Teatro Nacional Cervantes

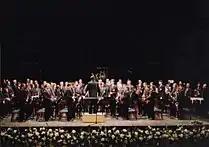
The stage in the María Guerrero Salon.

The Cervantes Theatre of Buenos Aires owes its existence, in part, to the 1897 relocation to Argentina of Spanish theatre producer María Guerrero and her company, who popularized professional stage theatre in Argentina. A commercial success at the Teatro Odeón, her adaptations of classics in Spanish literature took her to theatres nationwide. Following the opening of a number of large, ornate opera houses and stage theatres in Argentina, Guerrero and her husband, Fernando Díaz de Mendoza, set aside a share of their fortune in 1918 for the creation of their own grand theatre house. The project caught the attention of both local high society and the King of Spain, Alfonso XIII, who collaborated with its construction by commissioning artisanal fixtures, material and elements of stagecraft for the theatre, built accordingly in Spanish baroque style and named in honor of Spain's legendary novelist and dramatist, Miguel de Cervantes.